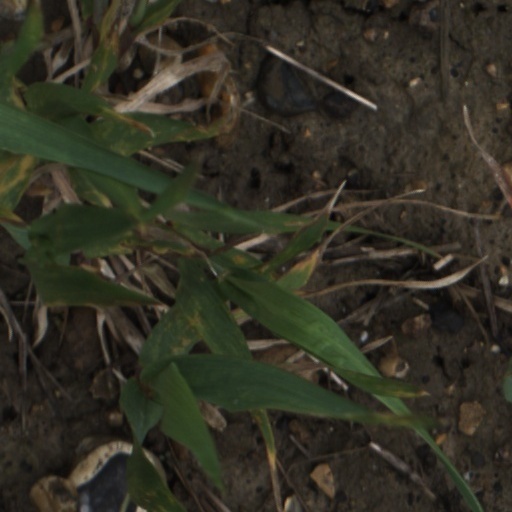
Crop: wheat